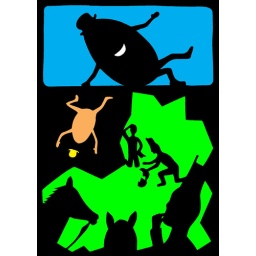
Image cut from black paper then scanned into computer. Colour was added in photoshop